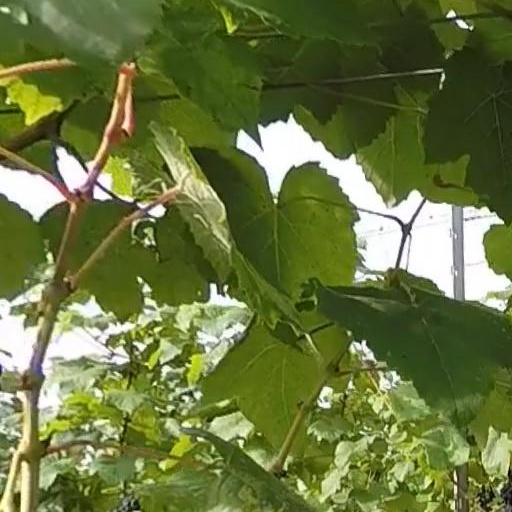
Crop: grape